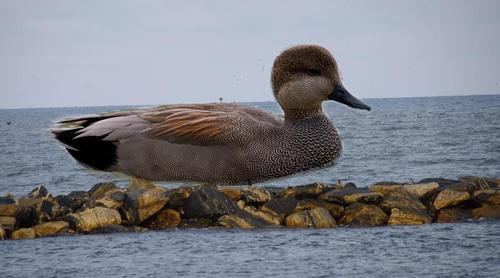
Bird species: Gadwall
Bird type: waterbird
Background: water